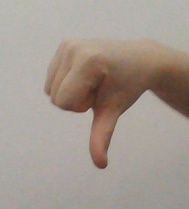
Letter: waw